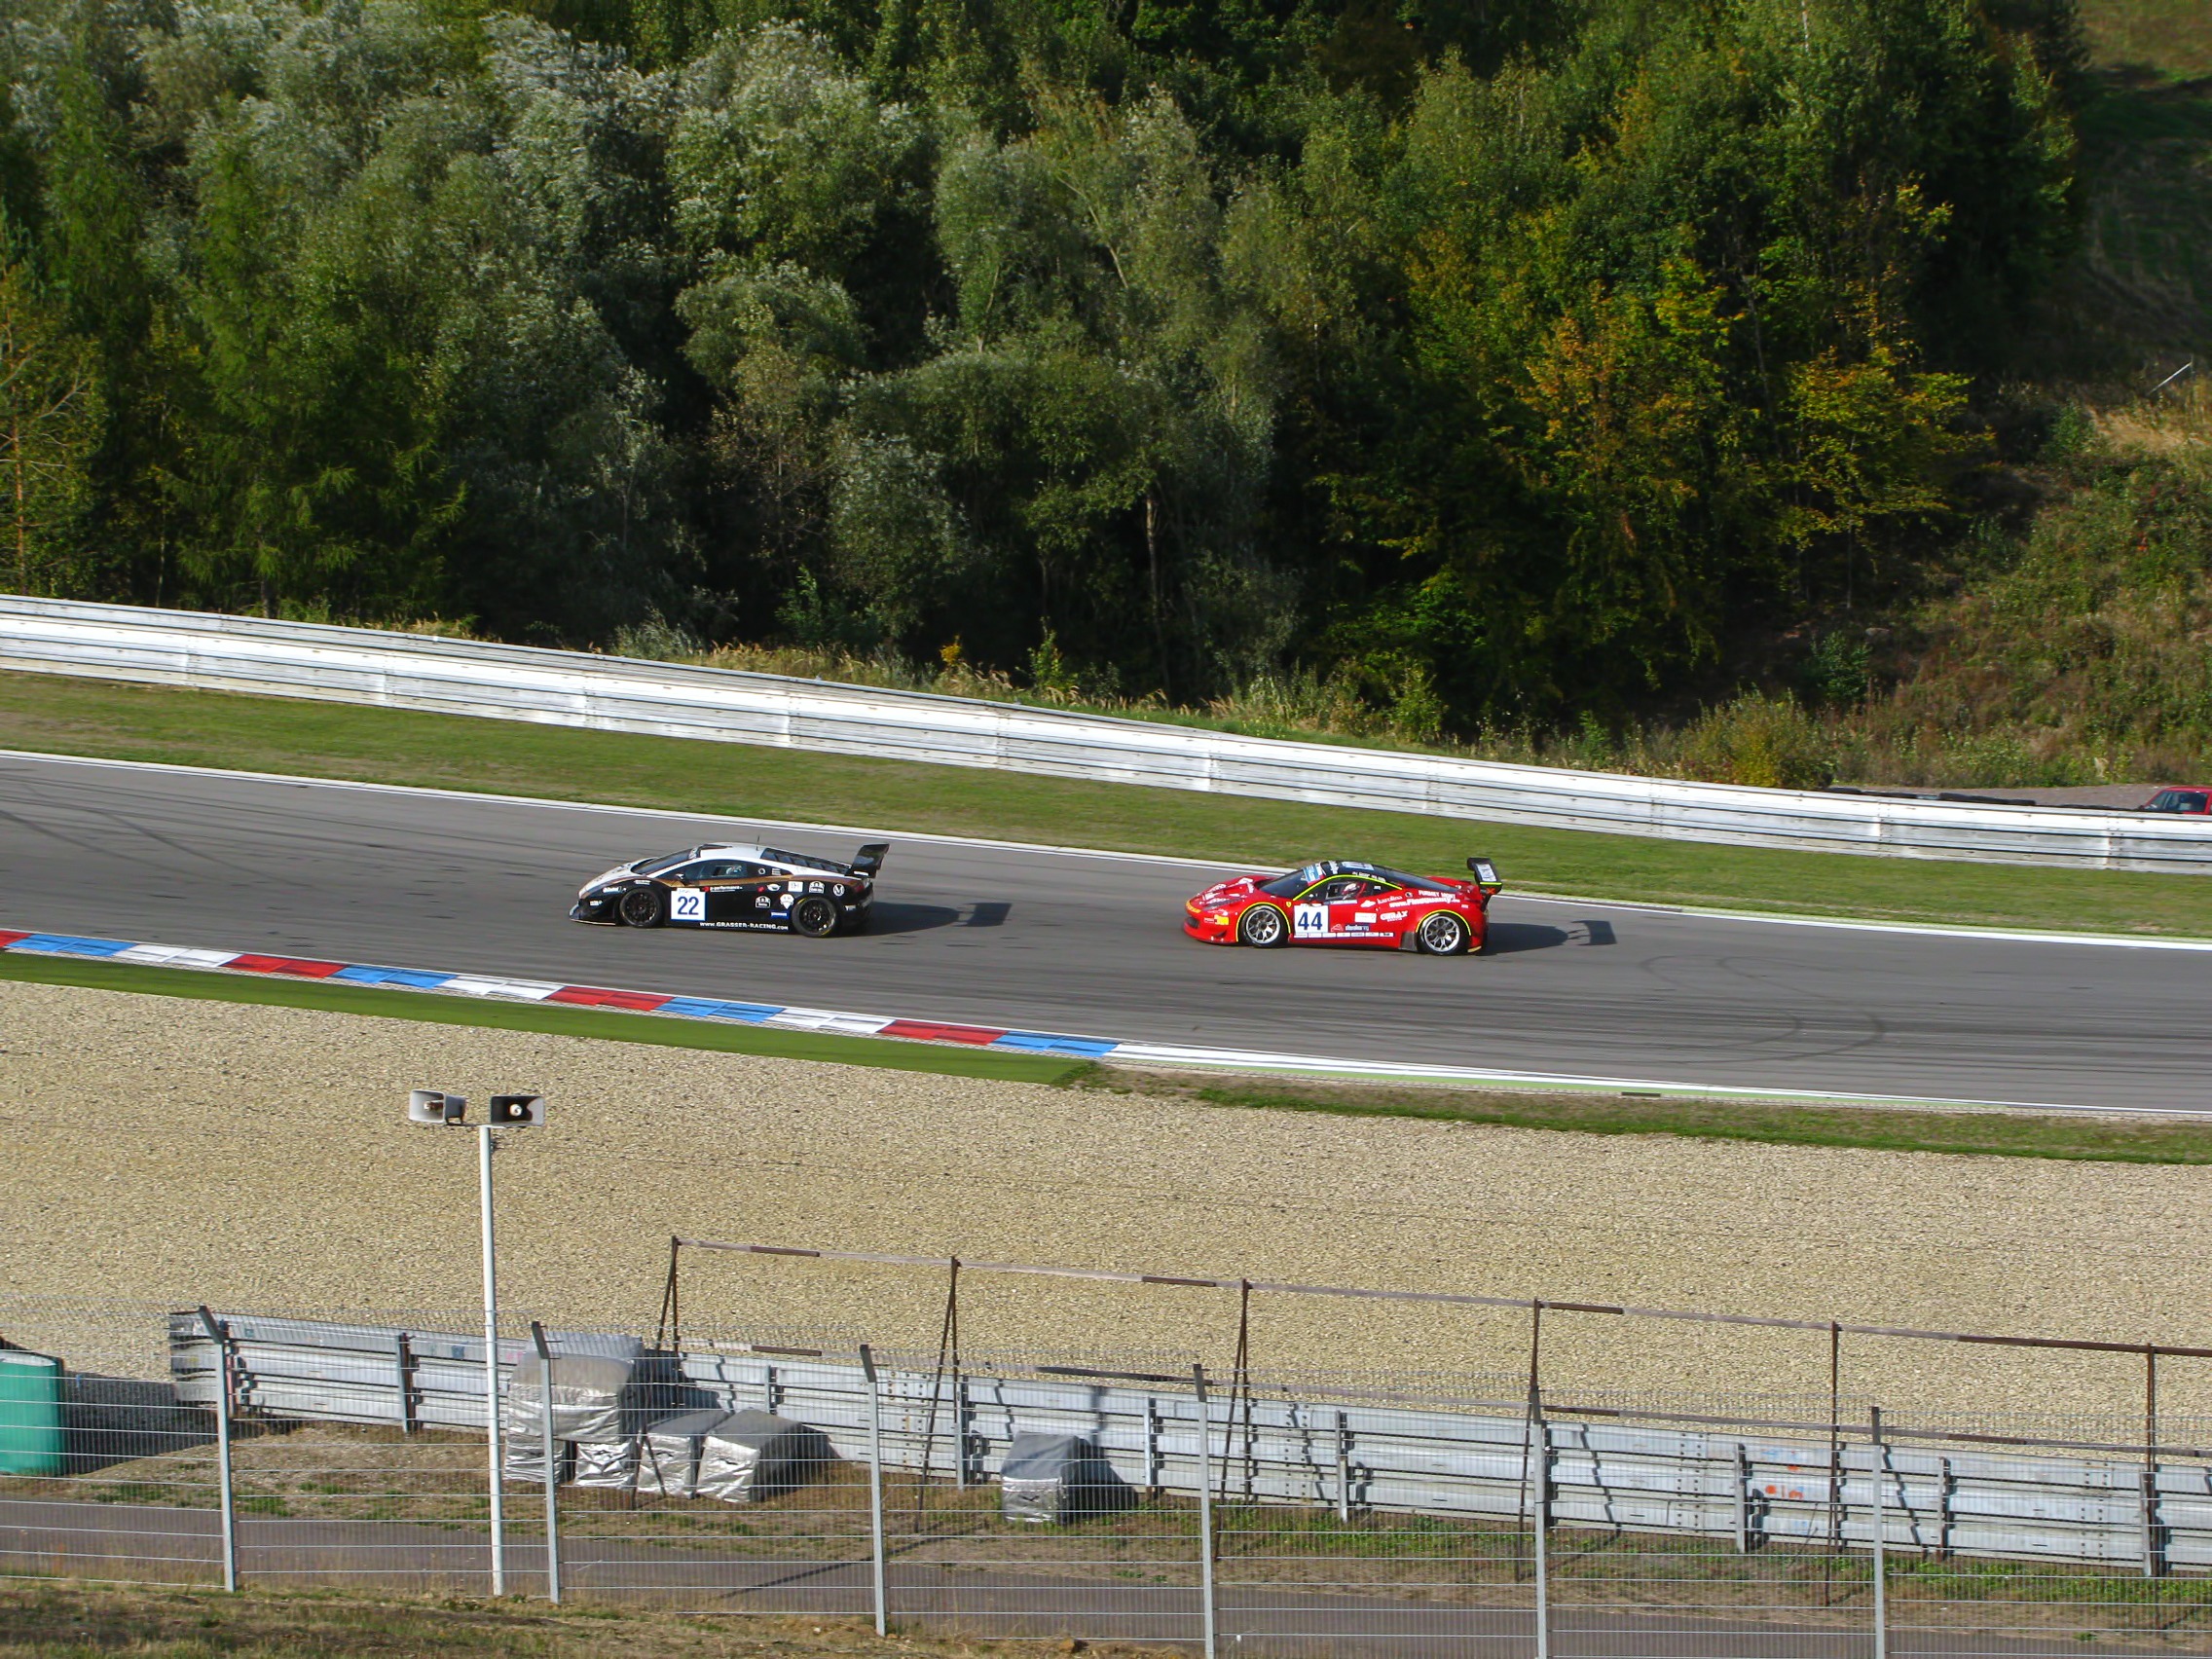
track, car, highway, driving, vehicle, speed, race, competition, power, automobiles, sports, cars, racing, motor, race track, gt, ferrari, races, motors, fast, circuit, brno, lamborghini, vehicles, racing car, auto racing, sport venue, fia gt